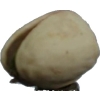
Label: pistachio